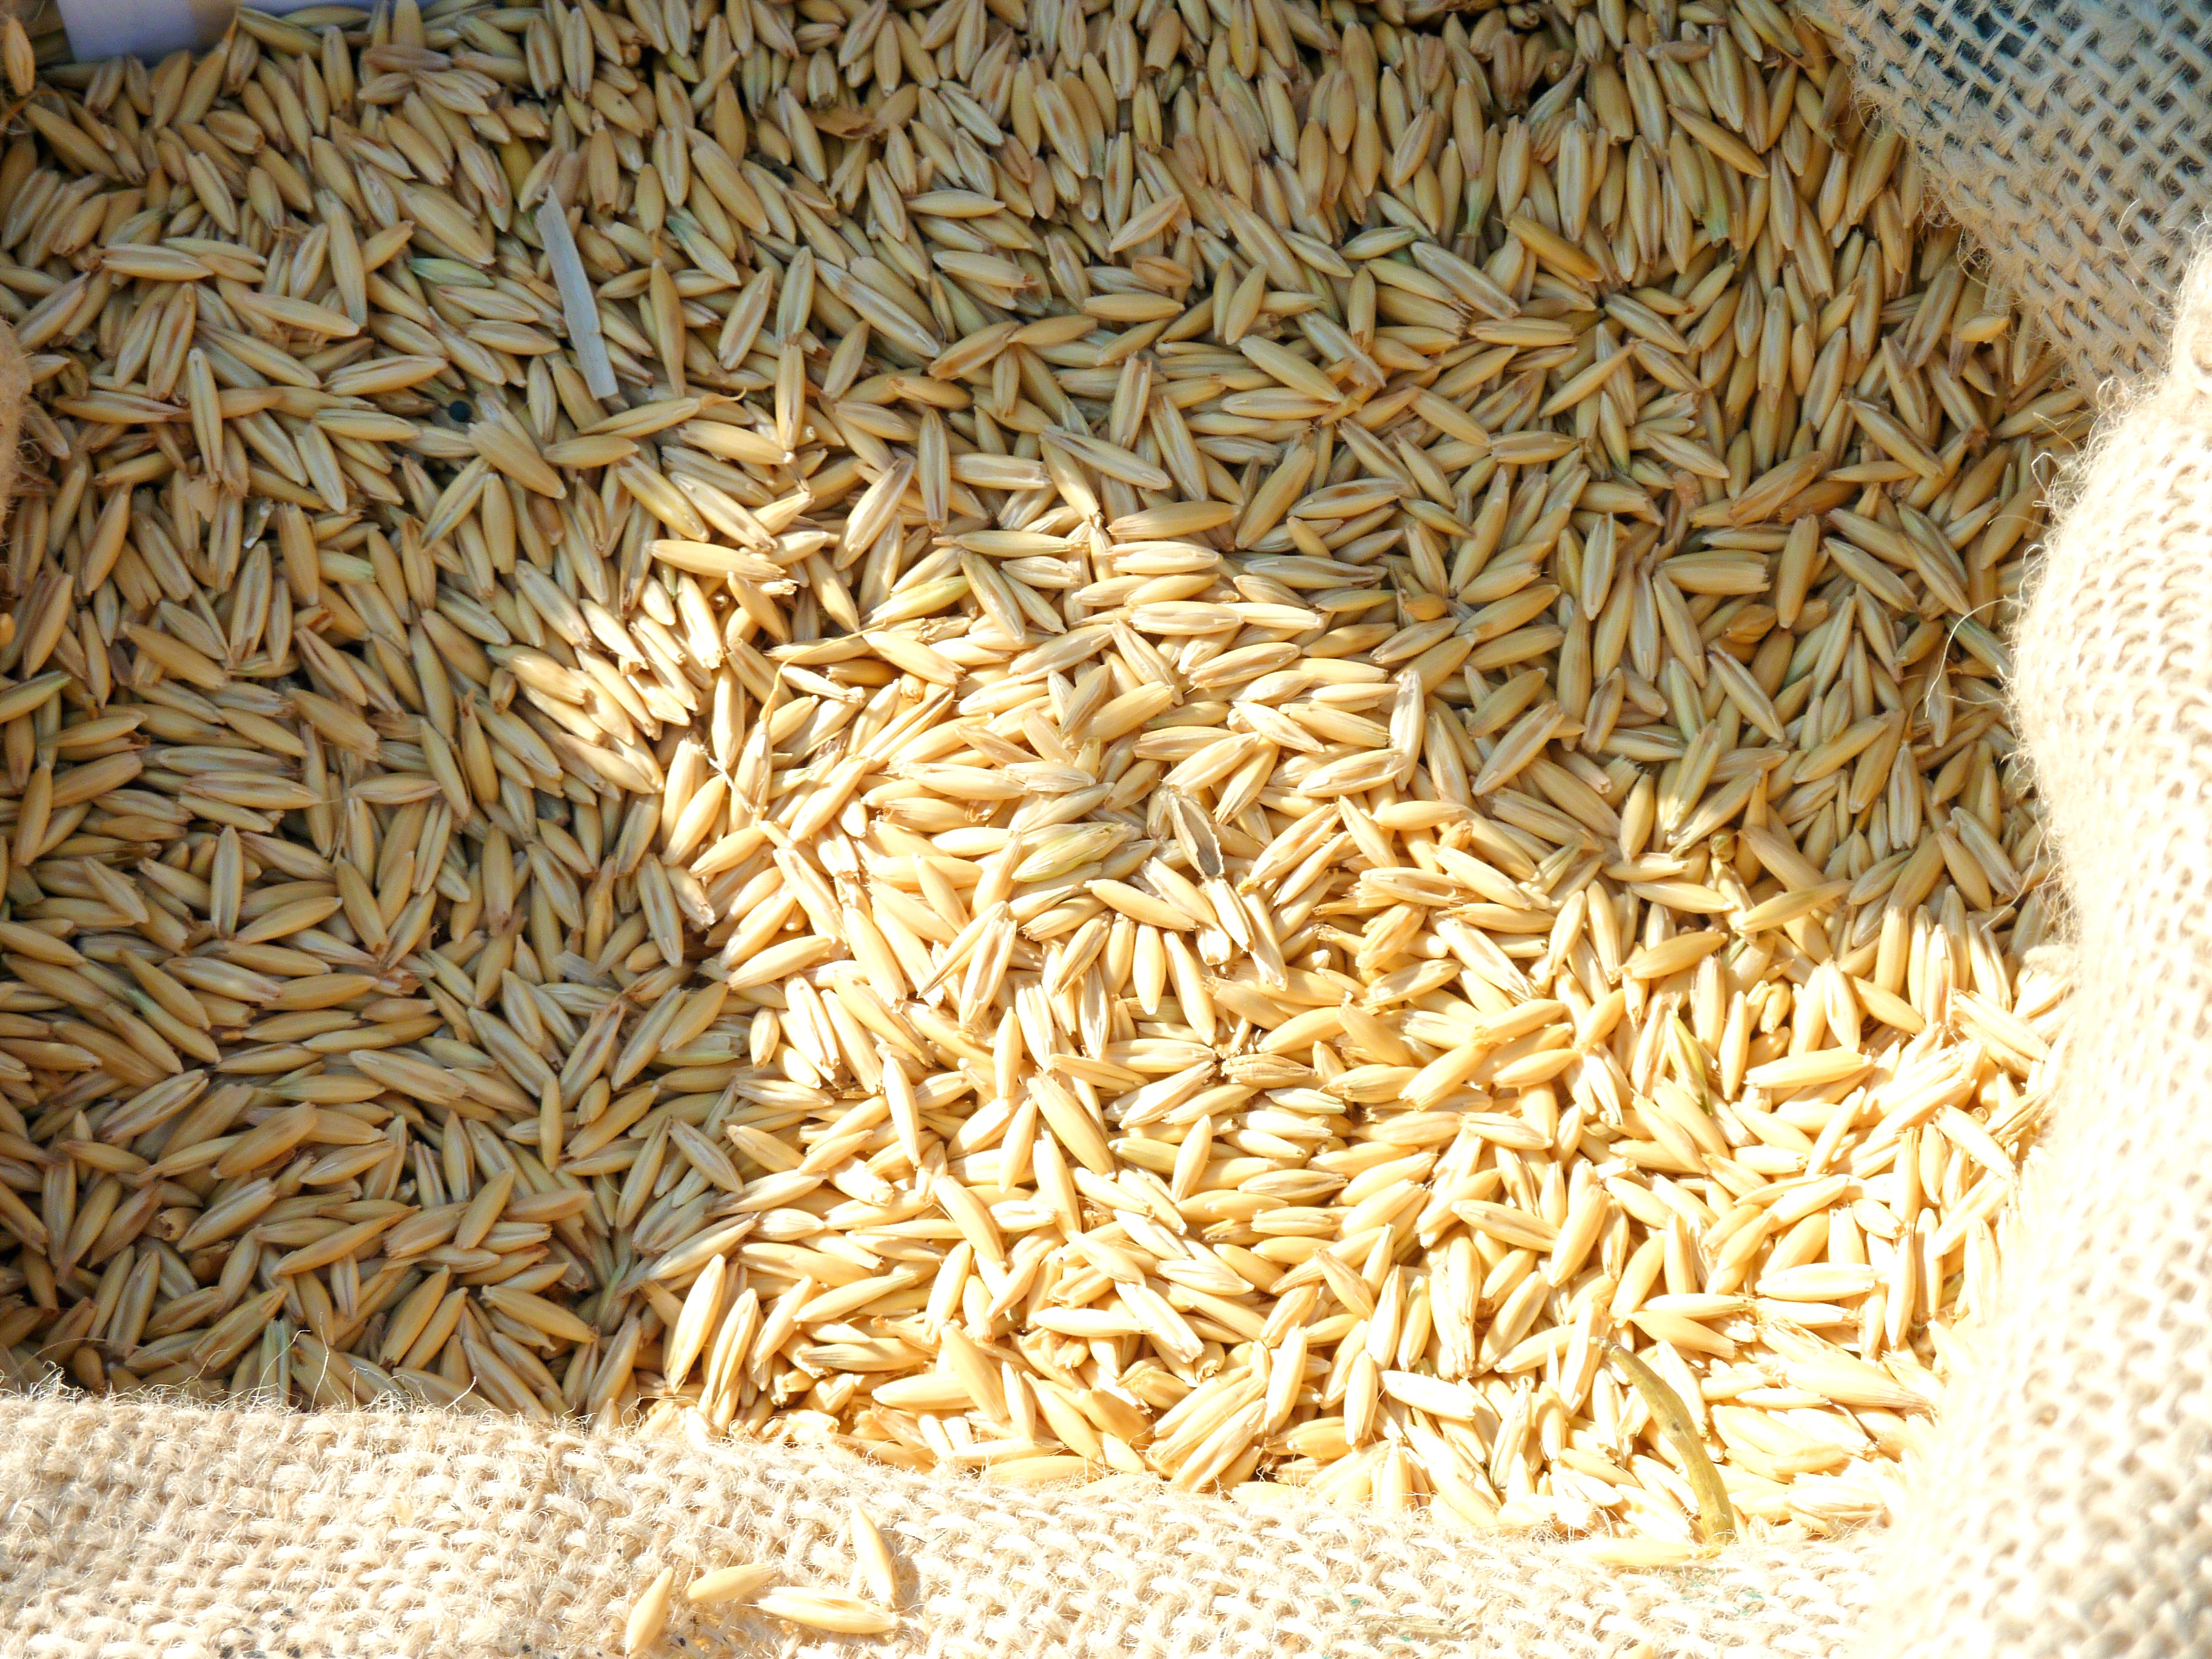
plant, wheat, grain, food, produce, crop, agriculture, cuisine, rice, spike, cereal, rye, cereals, vegetarian food, field crops, spelt, commodity, emmer, husk, jasmine rice, sunflower seed, grass family, food grain, whole grain